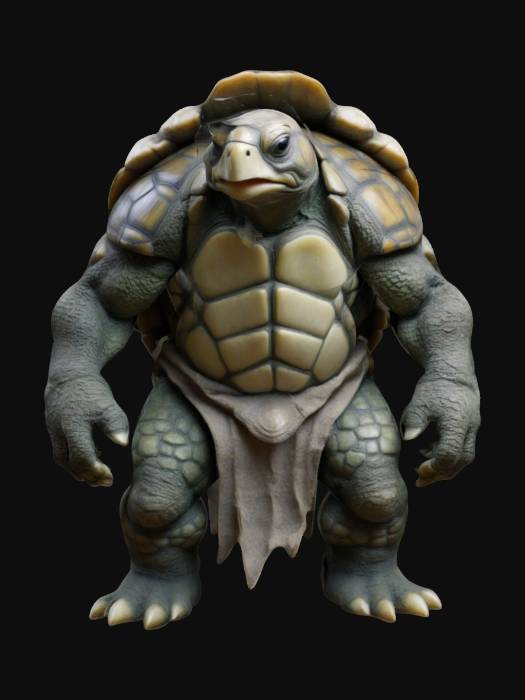
미적 점수 (1~10점): 8